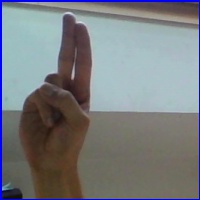
Letra: U